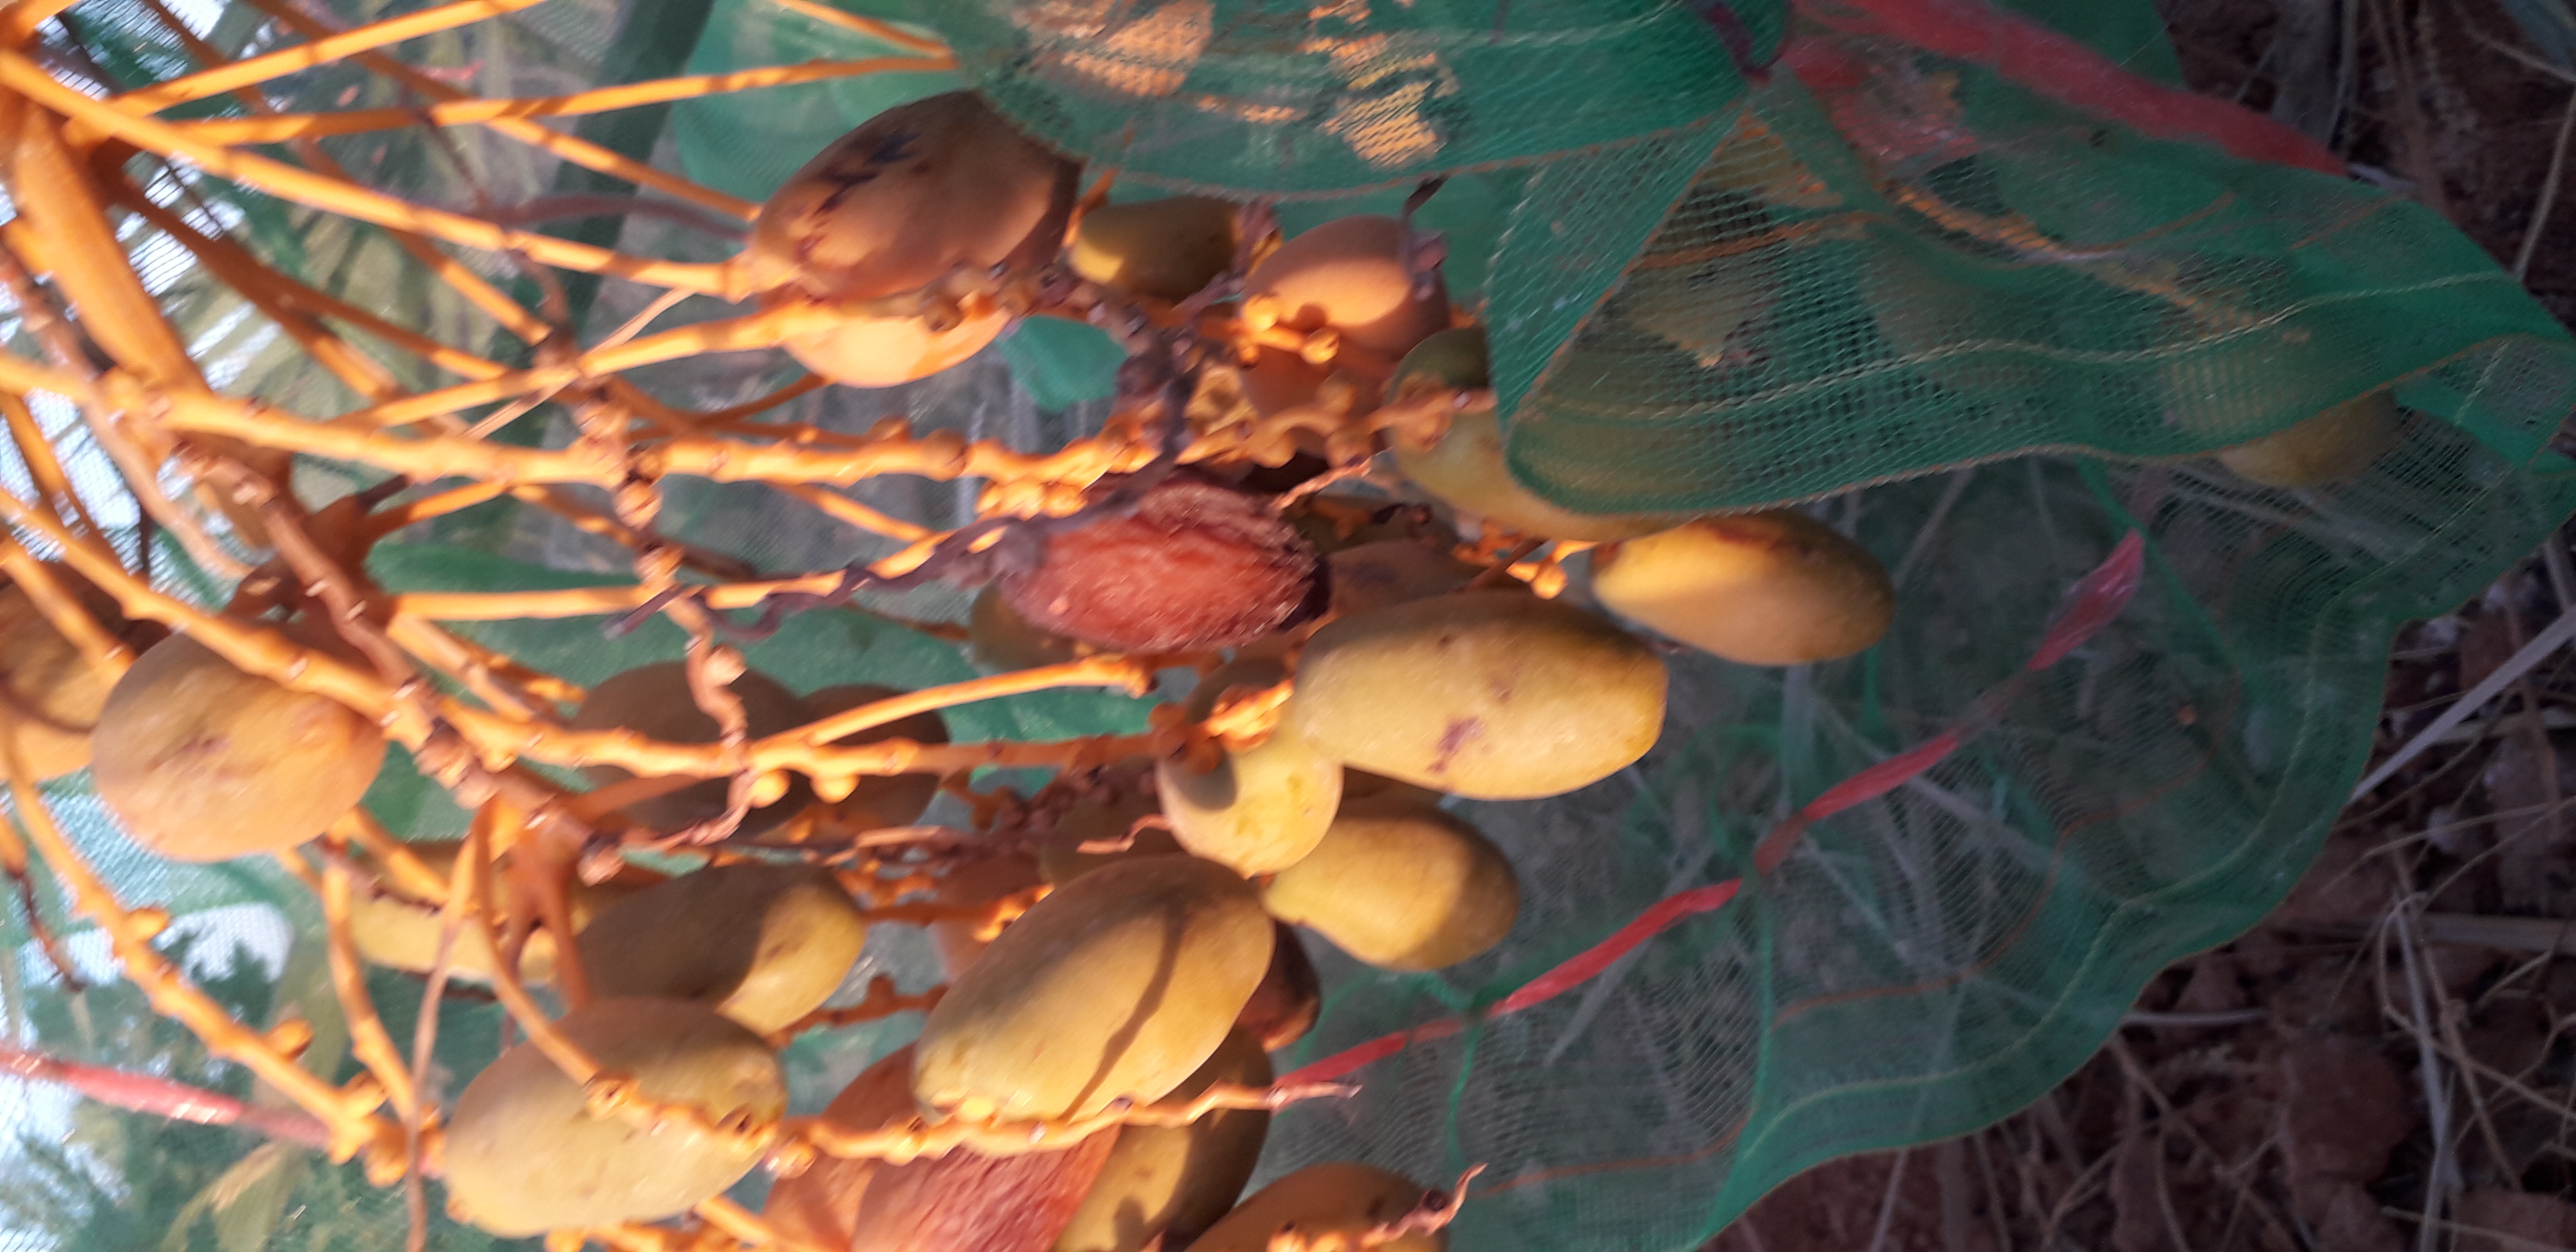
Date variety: Boumajhoul